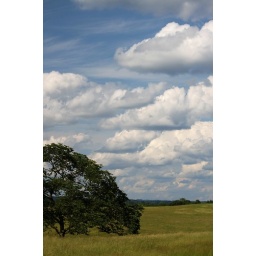
Once the storms cleared, big, billowy clouds commanded the sky over Valley Forge Park